The End of Evangelion

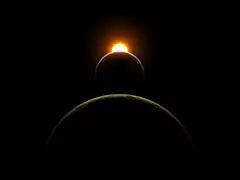
In the film’s ebding appears the image of the planetary syzygy, gardening comparison by critics to "" by Stanley Kubrick.

In the final scene of "The End of Evangelion", Shinji awakens with Asuka on a deserted beach; Shinji strangles Asuka, who then caresses his cheek. He begins to cry, loosening his grip, as she says, "I feel sick". Academic Mariana Ortega has interpreted the two characters, who escaped the Third Impact, as the Adam and Eve of a new humanity. According to Hiroyuki Morioka, everyday life will begin again. Asuka's final sentence also become a subject of debate among fans of the series, along with Shinji's strangulation of her. The website AnimeNation considered the phrase "I feel sick" as Asuka's realization of the existence of another human being, Shinji. Asuka says the same phrase in a scene of the director's cut of the twenty-second episode; disgusted by human contact, she refuses to share space and her existence with Shinji or Misato. According to AnimeNation, Shinji strangles Asuka to prove to himself she is a distinct being, the Other, while Asuka's final words may be a reworking of Jean-Paul Sartre's quotation; "Hell is other people". In the official figurine game of the series, a similar explanation is given: